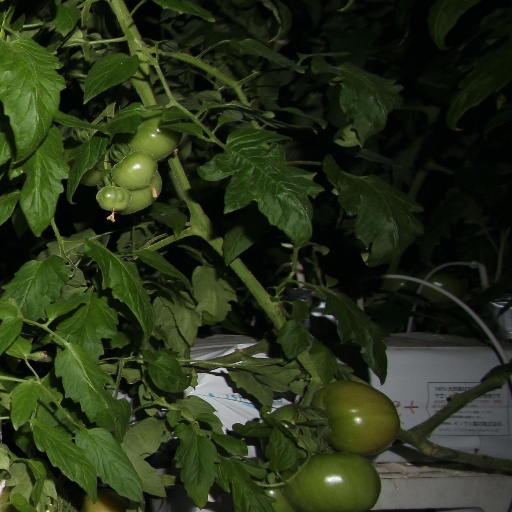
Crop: tomato